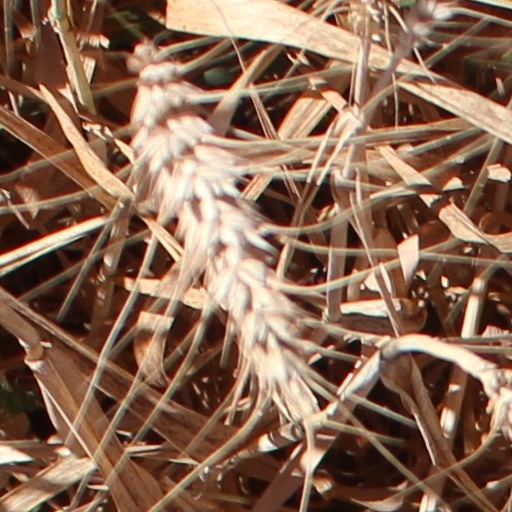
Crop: wheat